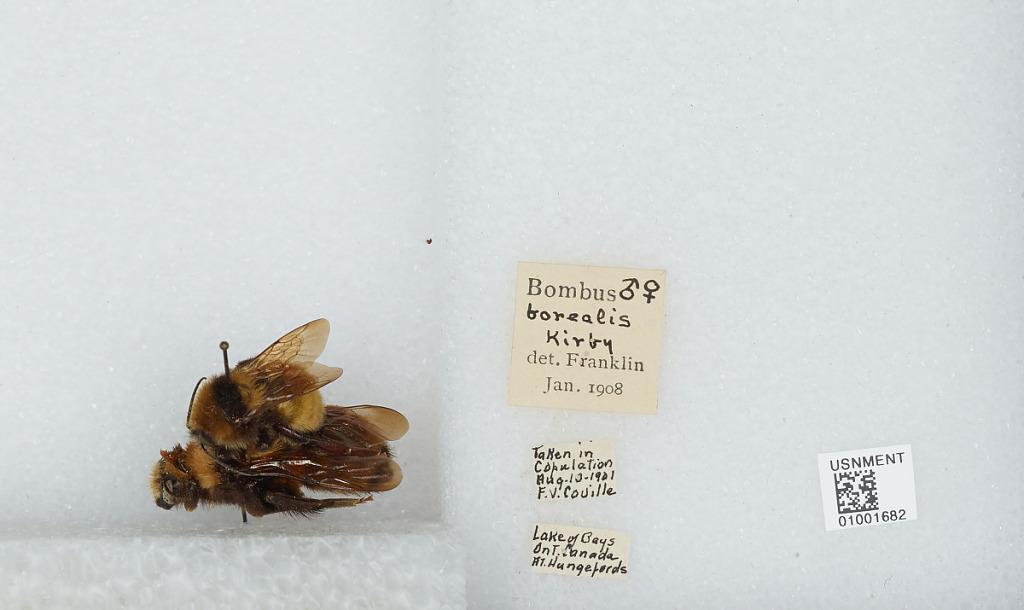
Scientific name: Bombus (Subterraneobombus) borealis Kirby
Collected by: F. Coville
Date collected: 1901-8-10
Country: Canada
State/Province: Ontario
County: Hastings
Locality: Lake of Bays at Hungerford
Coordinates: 45.2809, -79.0145
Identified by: Franklin